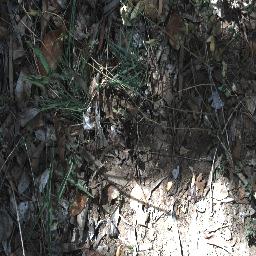
Label: negative